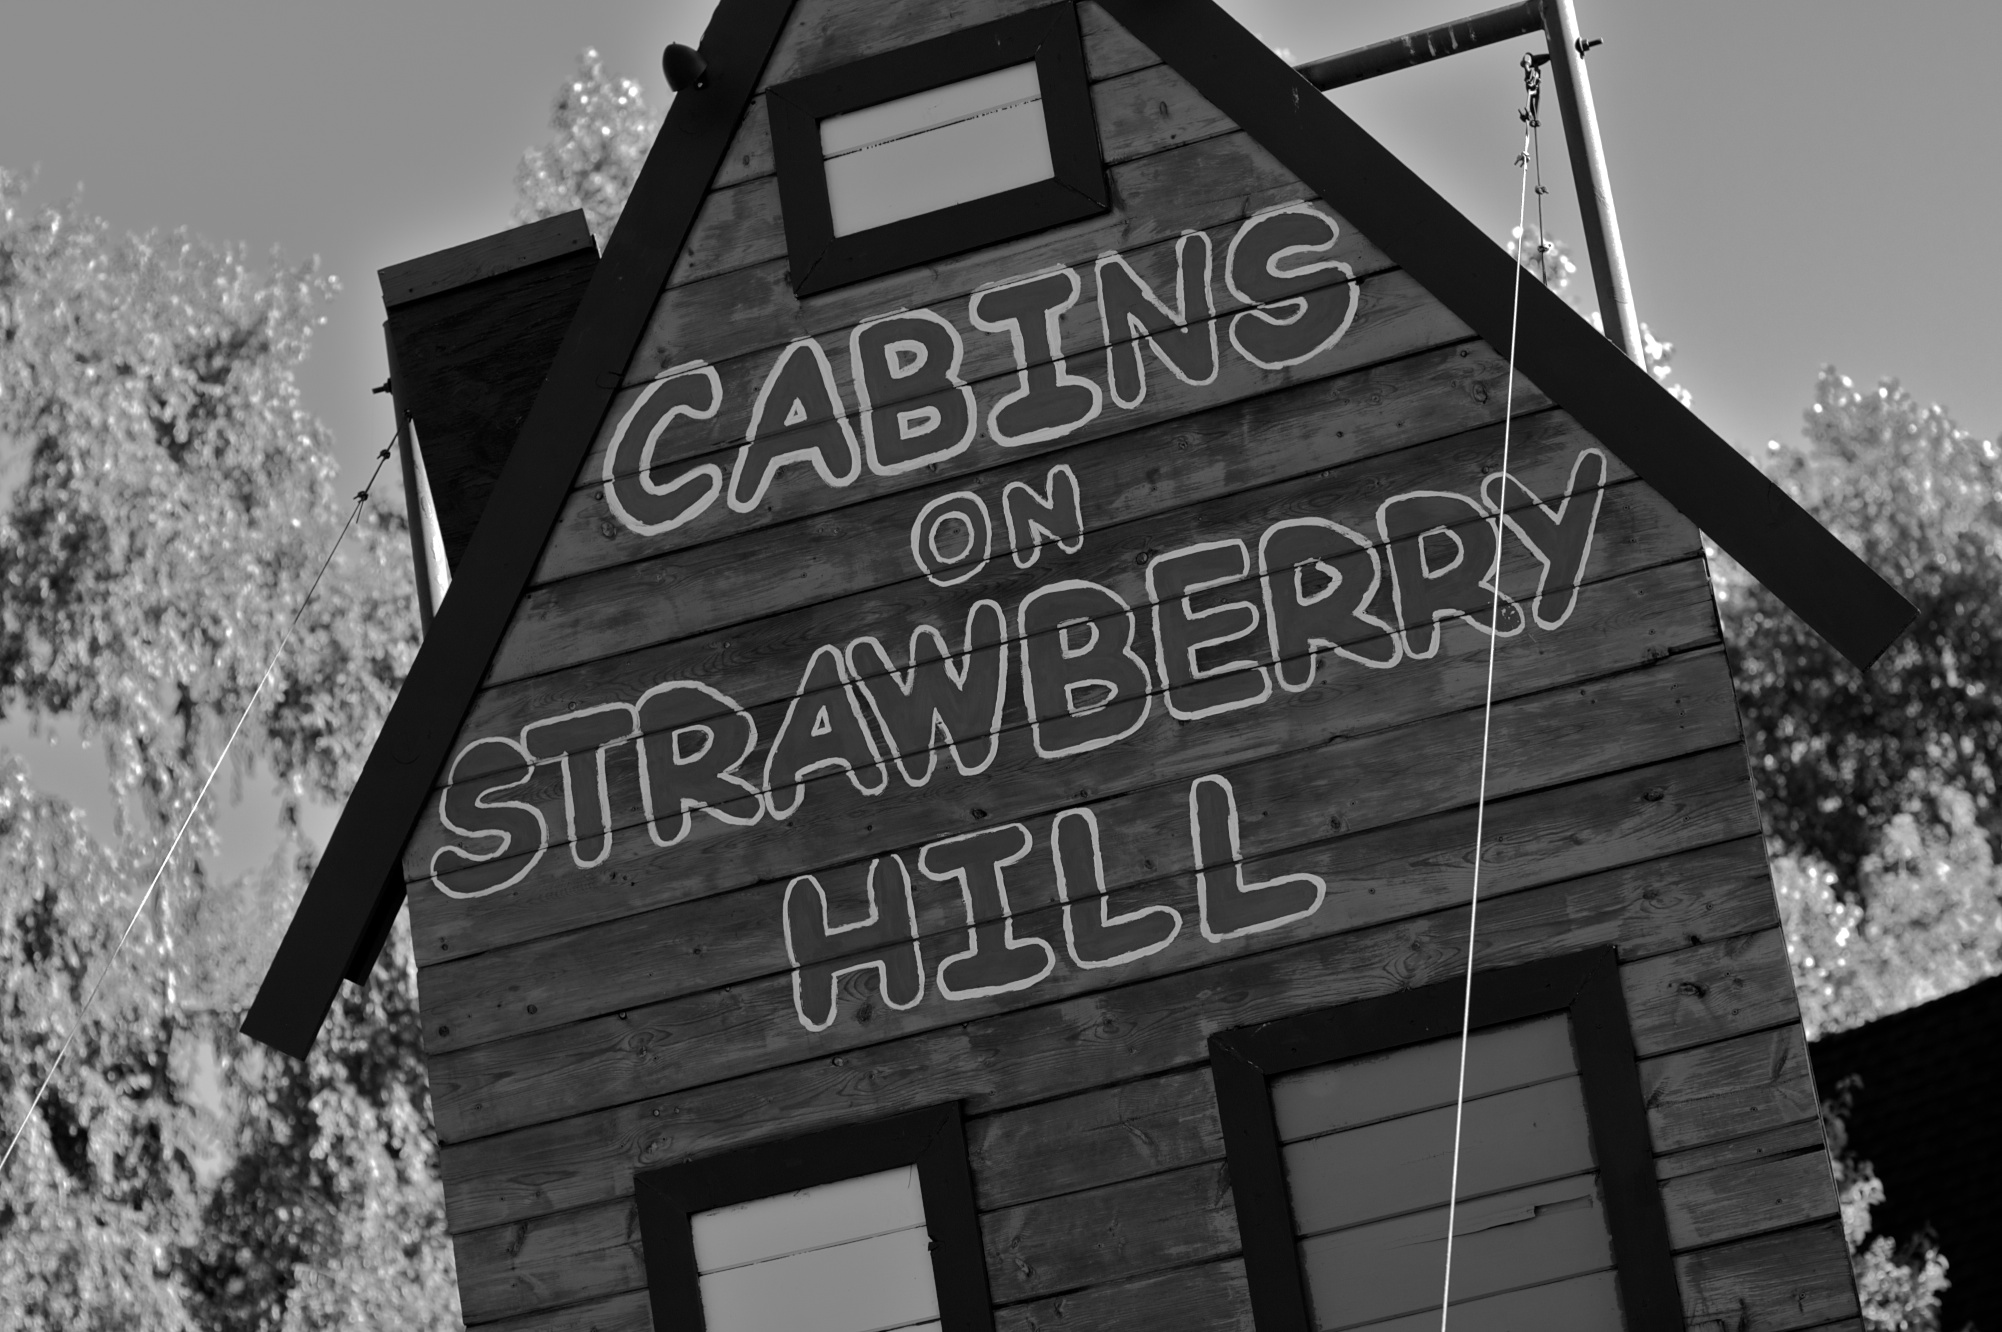
black and white, white, sign, black, monochrome, photograph, 2010365, monochrome photography